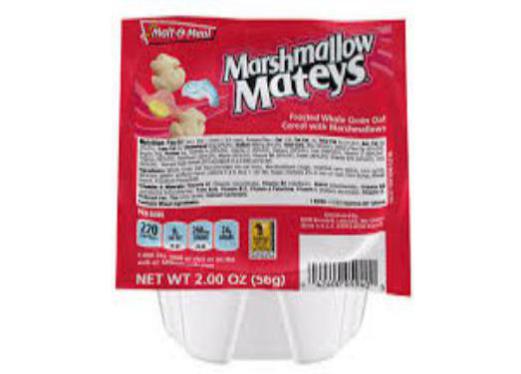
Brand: marshmallow mateys
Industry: Food